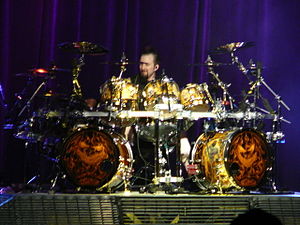
Mike Wengren
Mike Wengren
Mike Wengren er en amerikansk trommeslager for heavy metalbandet Disturbed. Mike begyndte at spille på trommer som 10-årig hvor han tog nogle få leksioner men begyndte ikke at tage det alvorligt før i en alder af 15. Han plejede altid at drive sine forældre til vanvid da han gik og slog på alle ting